English embroidery

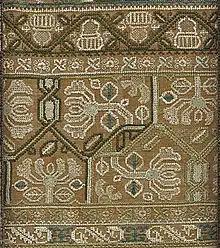
Detail of a band sampler on buff linen, c. 1660.

Printed pattern books were not easily obtainable, and a sampler or embroidered record of stitches and patterns was the most common form of reference. 16th-century English samplers were stitched on a narrow band of fabric and totally covered with stitches. These "band samplers" were highly valued, often being mentioned in wills and passed down through the generations. These samplers were stitched using a variety of needlework styles, threads, and ornament.